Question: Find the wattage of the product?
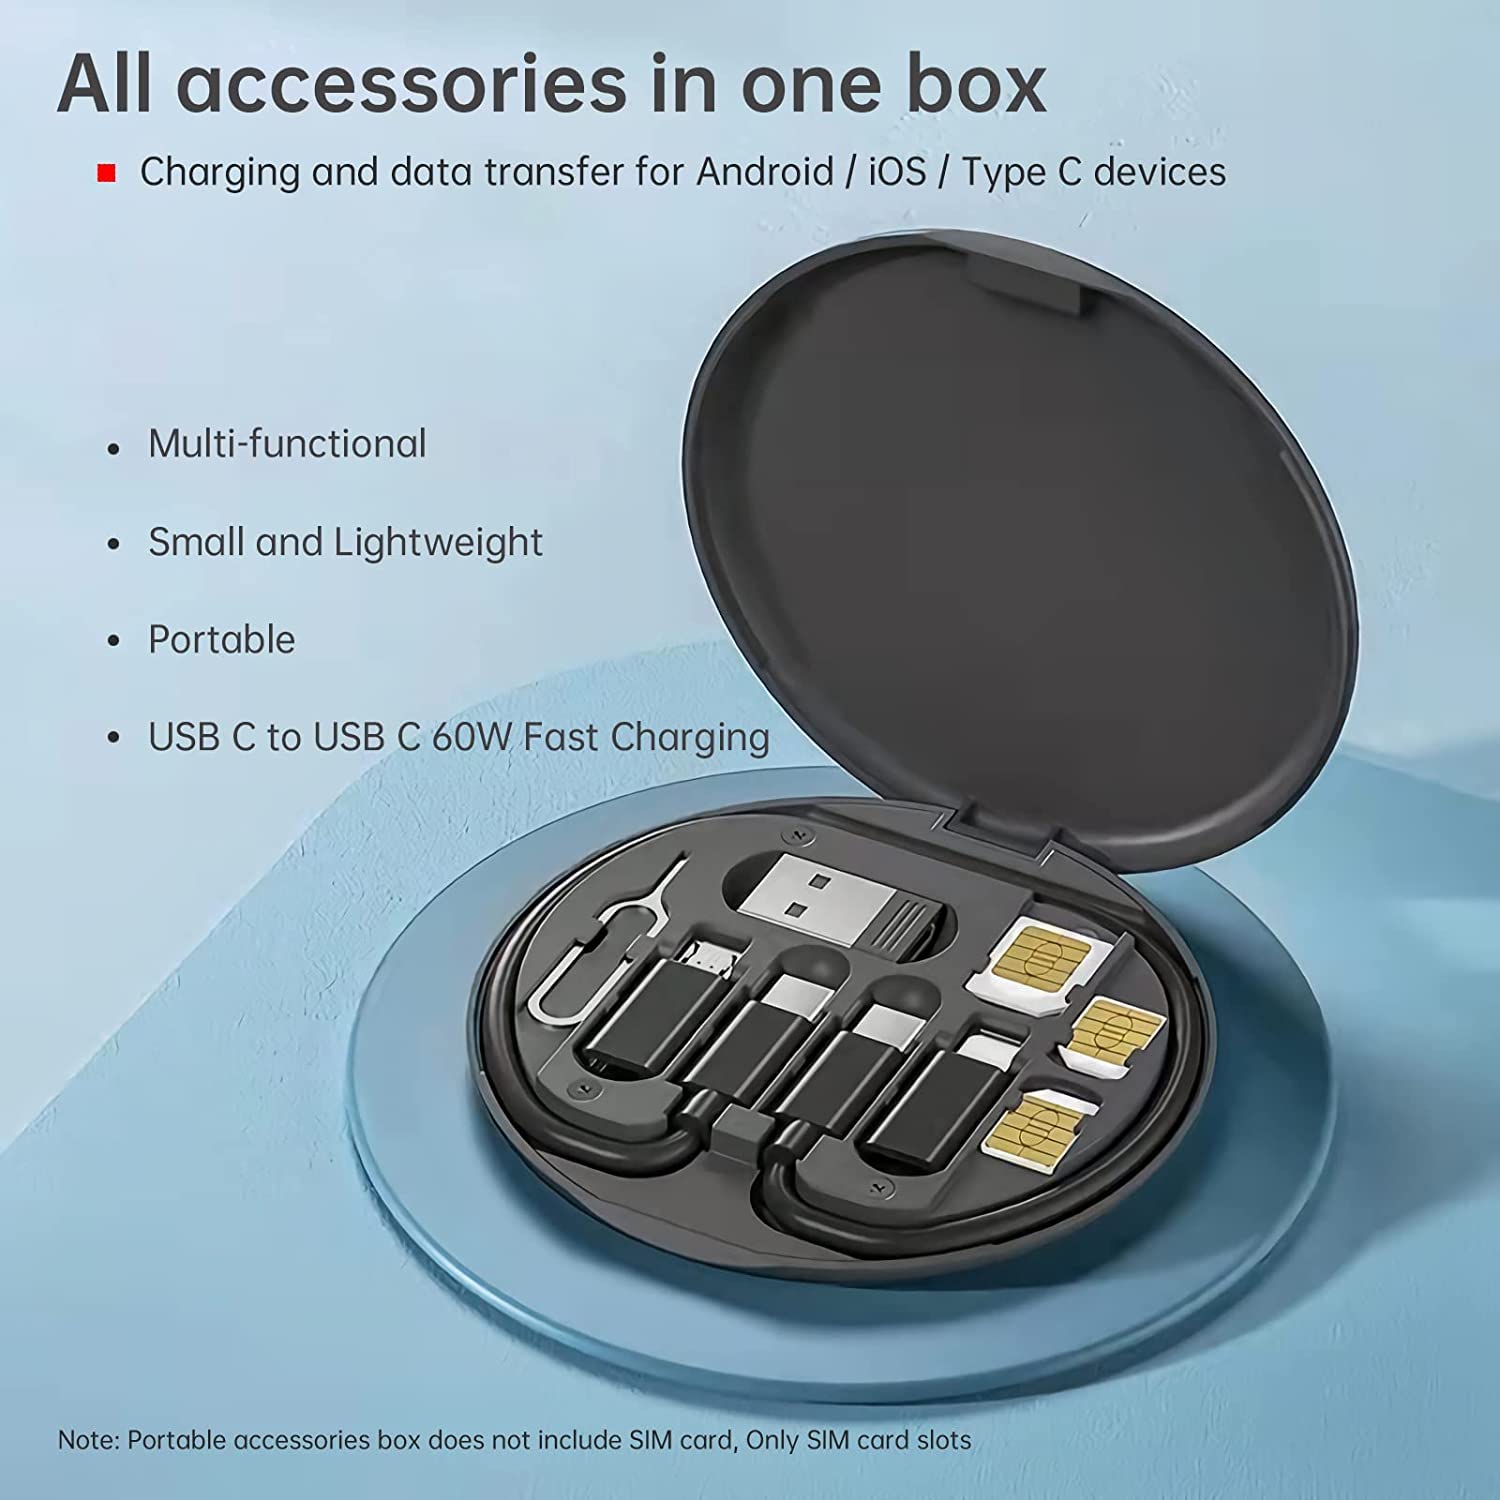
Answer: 60.0 watt